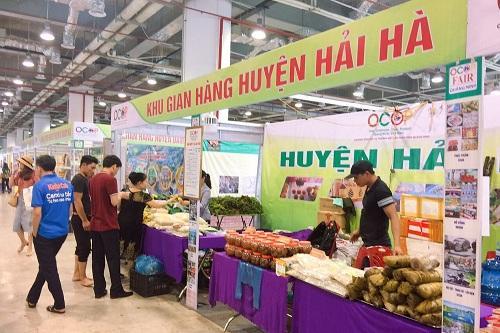
có một nhóm người đang đứng trước một gian hàng